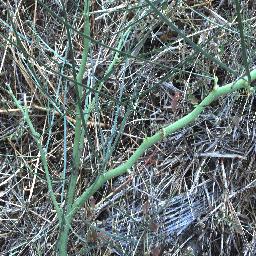
Label: parkinsonia